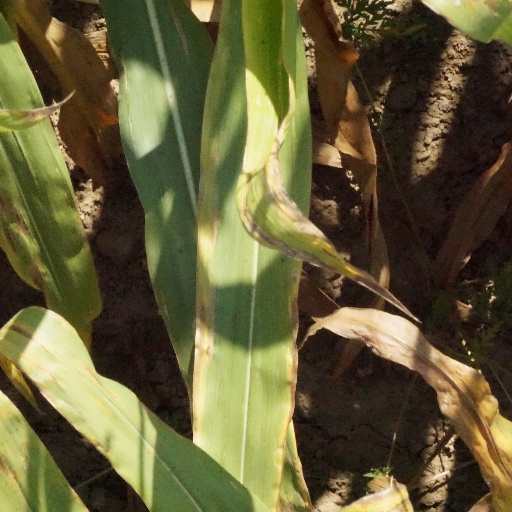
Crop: maize; corn